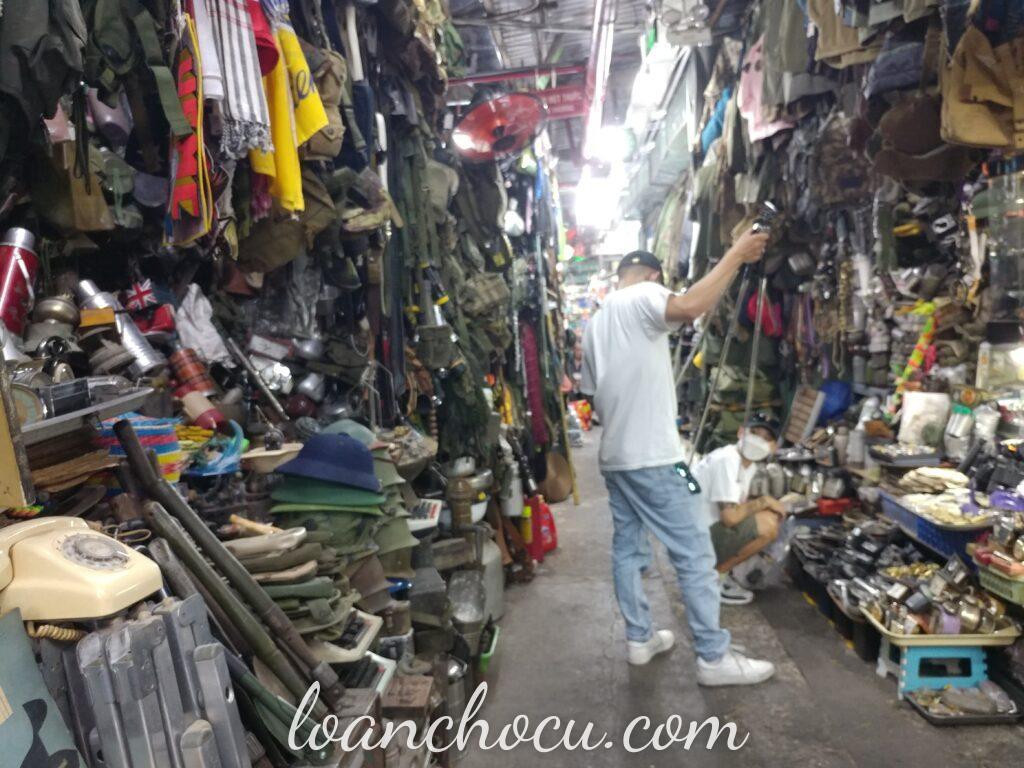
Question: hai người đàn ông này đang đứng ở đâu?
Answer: ở một sạp bán hàng trong chợ